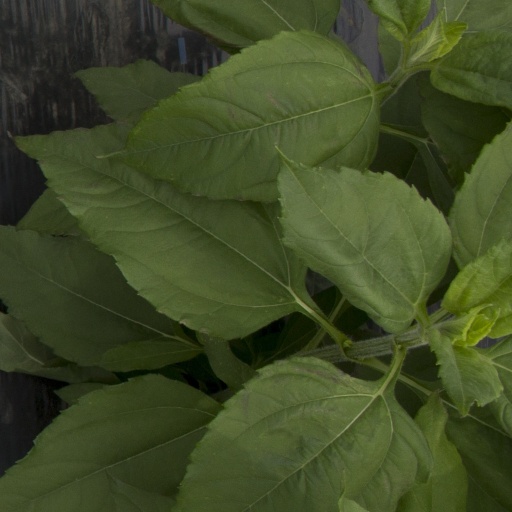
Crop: Jerusalem artichoke